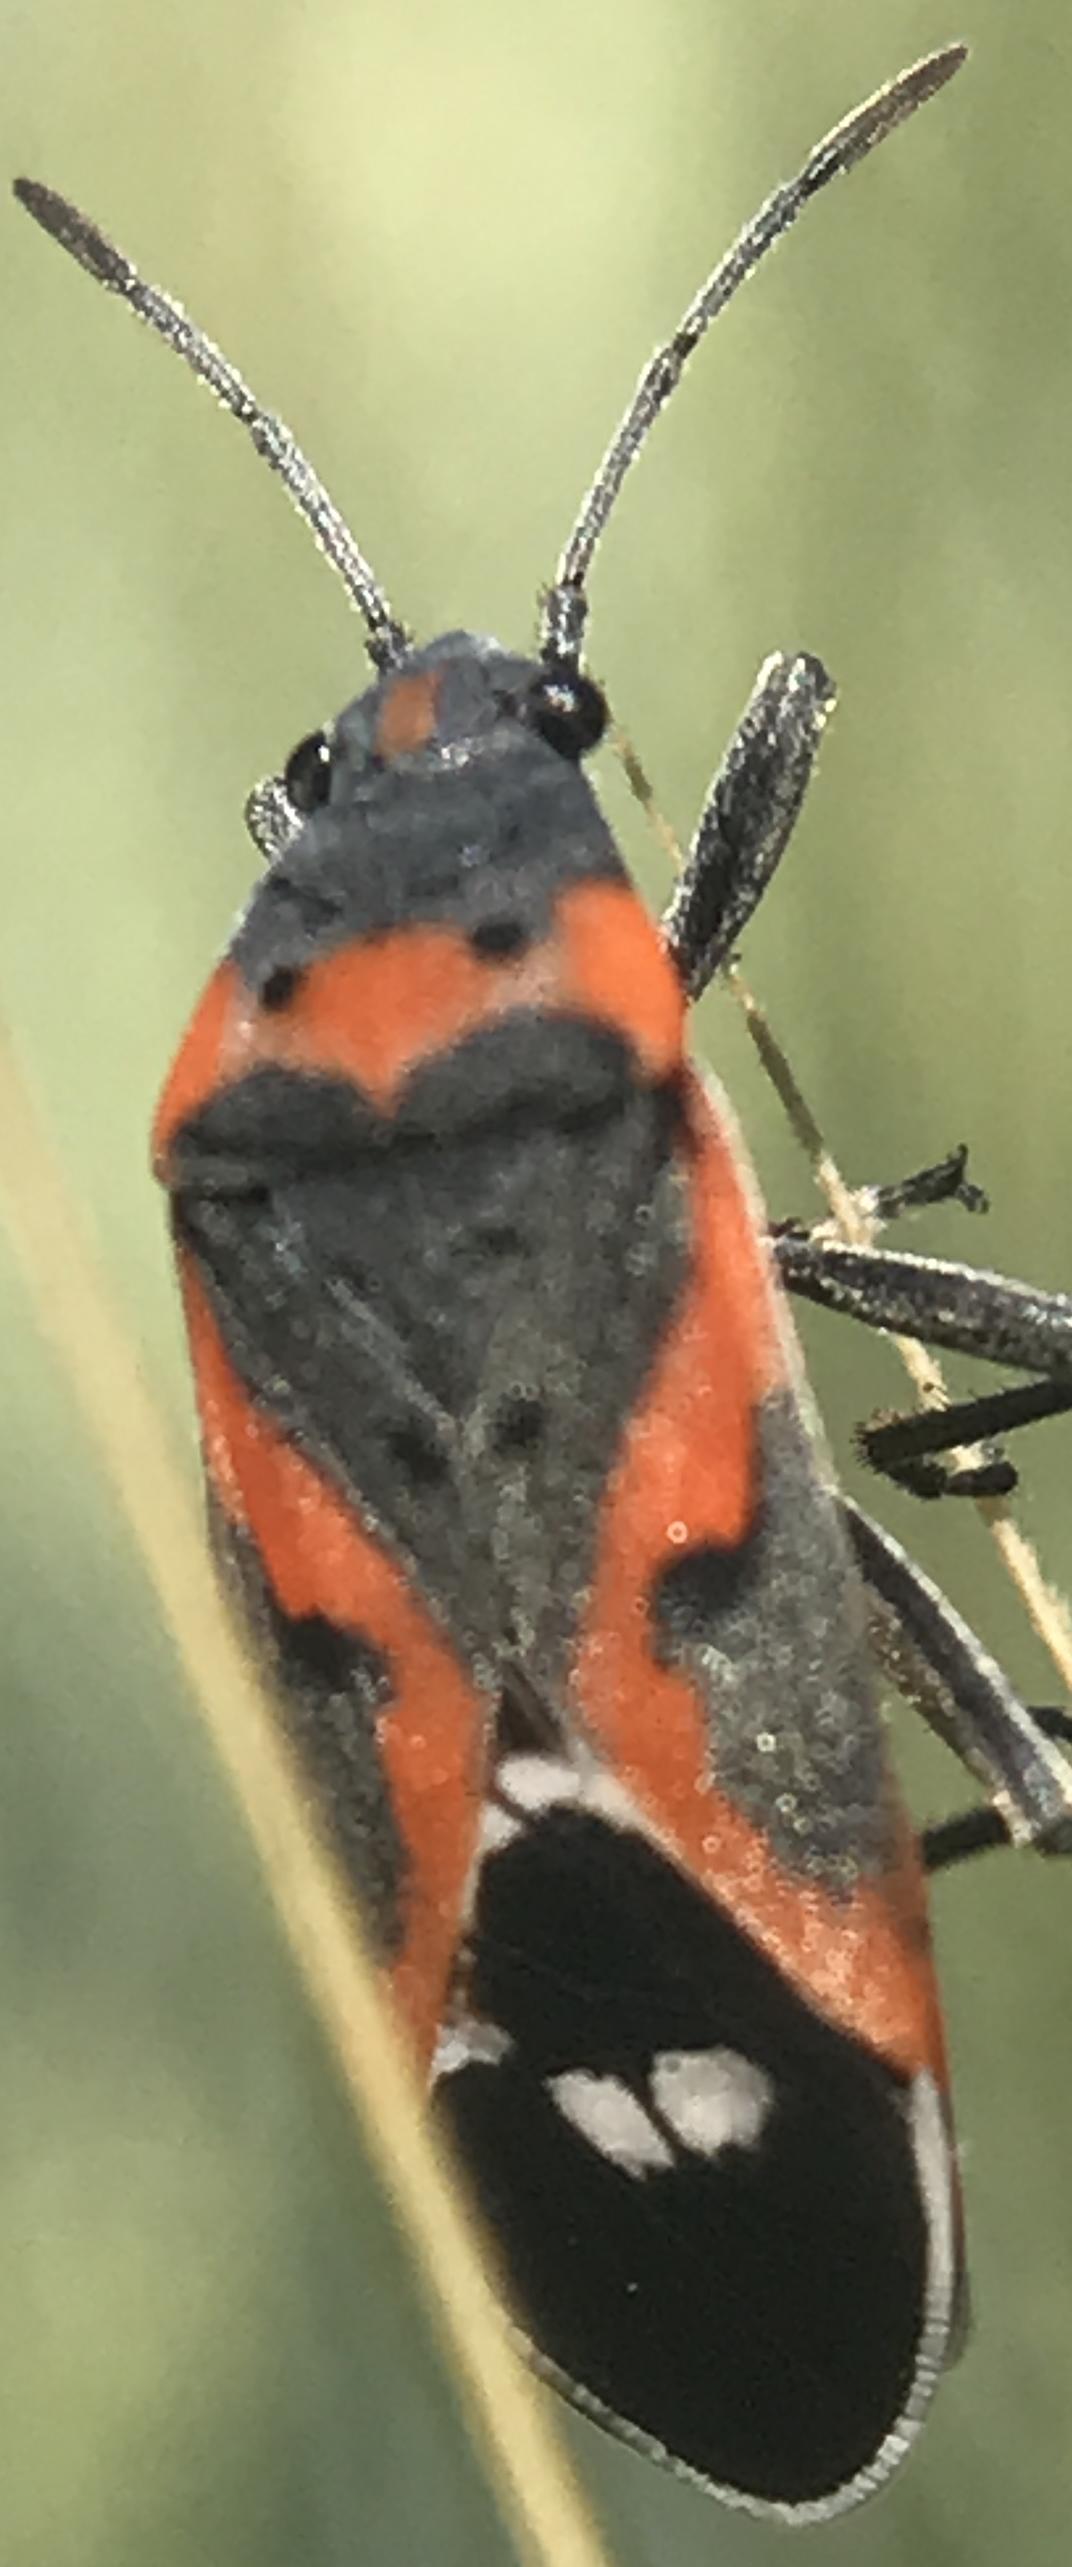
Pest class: non_pest_herbivores